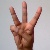
The image shows a hand gesture representing the letter 'W' in Indian Sign Language.